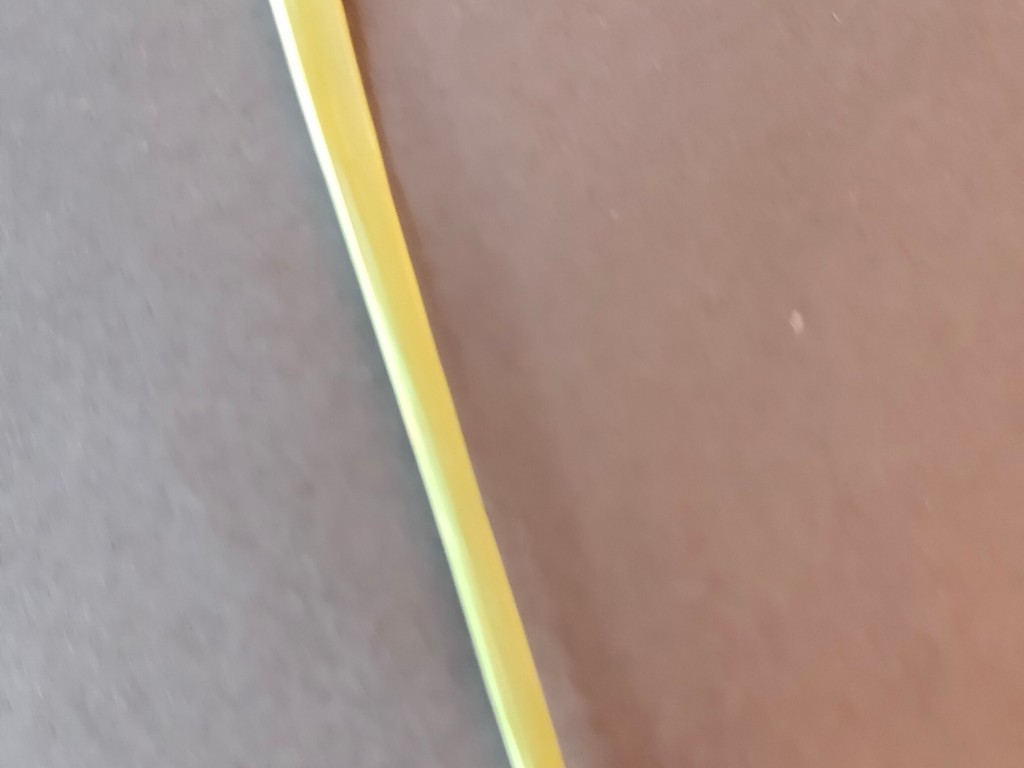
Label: Healthy